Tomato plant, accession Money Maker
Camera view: bottom (45 deg); turntable rotation: 120 degrees
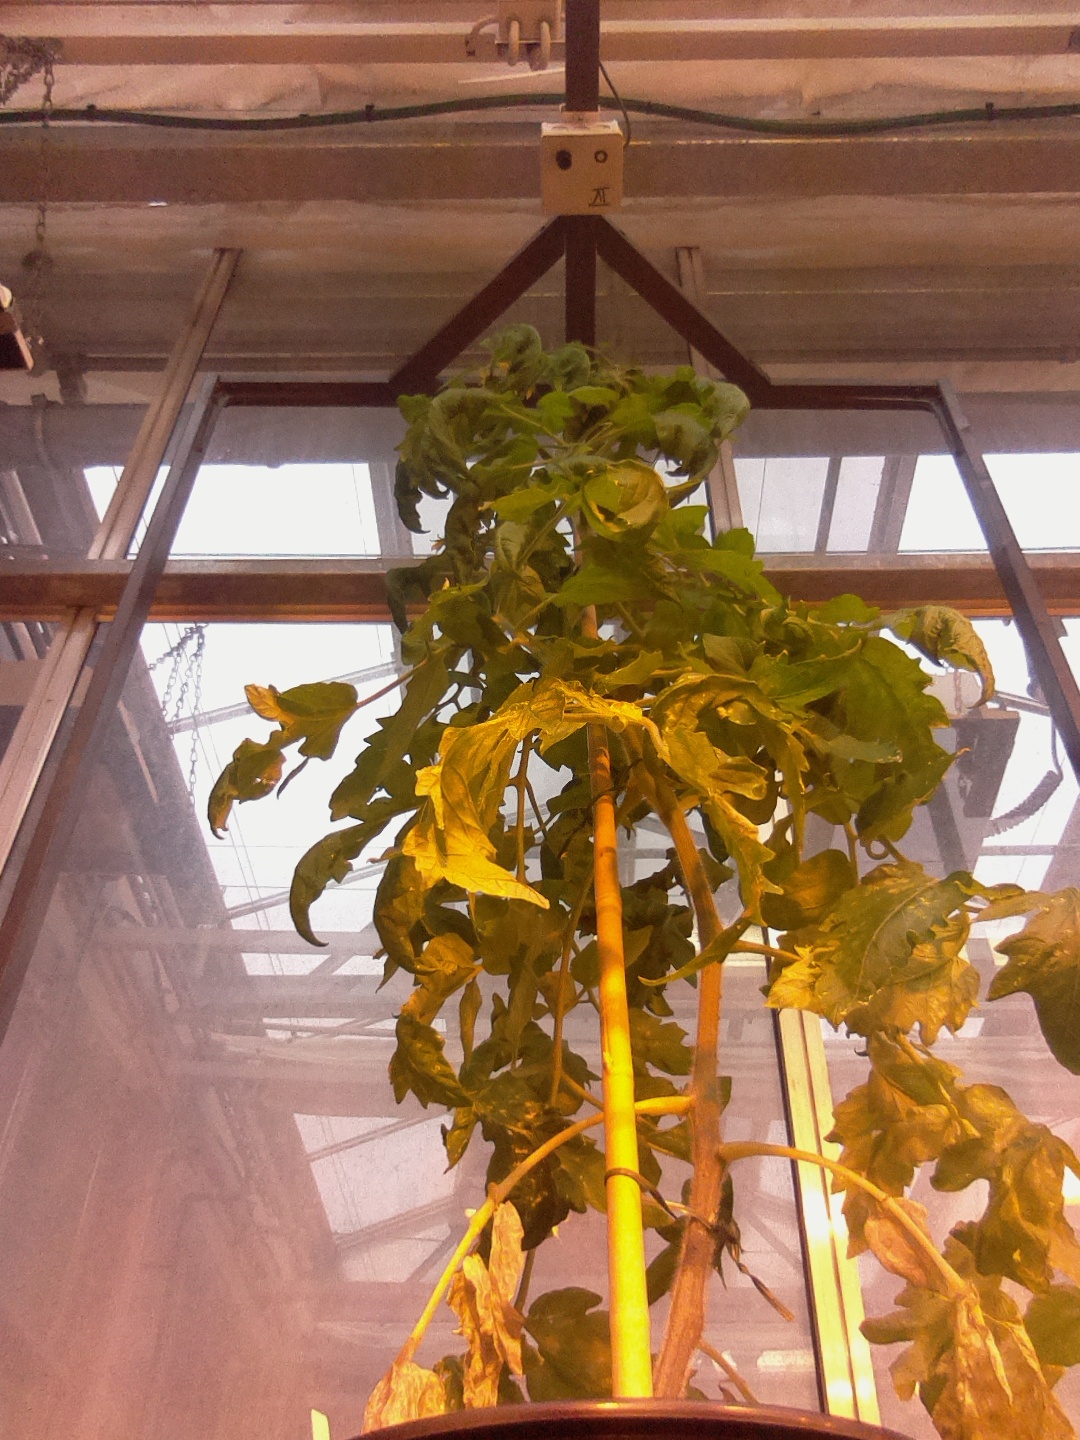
BBCH growth stage 70: Fruits at the main stem or branches visibles